Gardens by the Bay

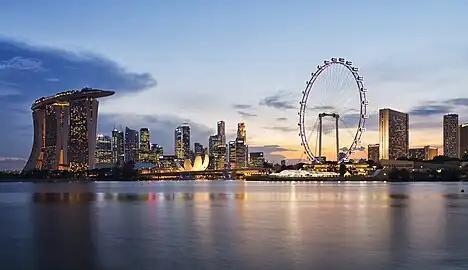
The Singapore skyline viewed from Bay East Garden

Bay East Garden is in size and has a promenade frontage bordering the Marina Reservoir. An interim park was developed at Bay East Garden in support of the 2010 Summer Youth Olympics. The first phase of the garden was opened to the public in October 2011, allowing alternative access to the Marina Barrage.